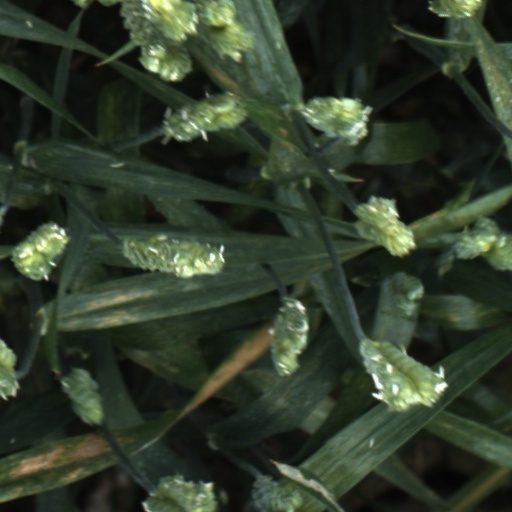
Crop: wheat